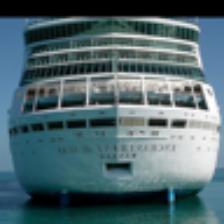
Label: NonHuman